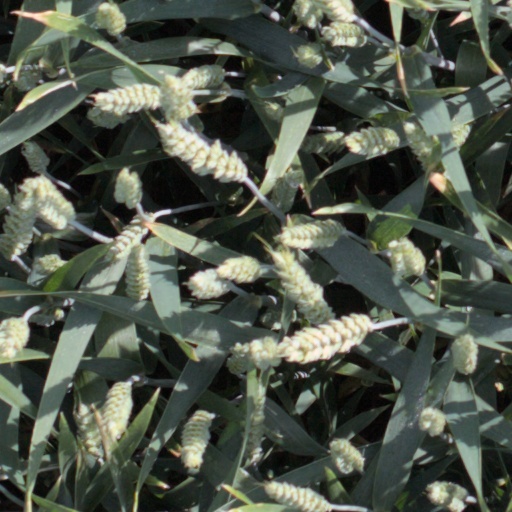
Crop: wheat